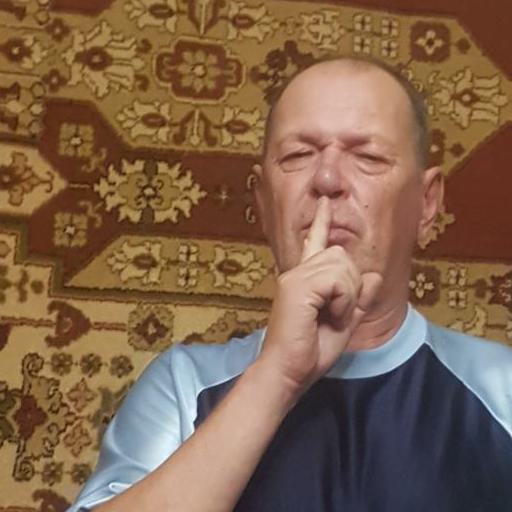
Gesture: mute